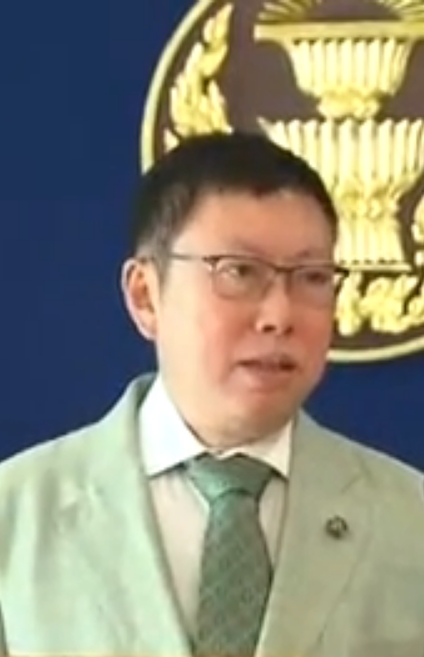
บวรศักดิ์ อุวรรณโณ

| name = บวรศักดิ์ อุวรรณโณ
| honorific-prefix = ศาสตราจารย์กิตติคุณ
| honorific-suffix = เครื่องราชอิสริยาภรณ์อันเป็นที่เชิดชูยิ่งช้างเผือก|ม.ป.ช., เครื่องราชอิสริยาภรณ์อันมีเกียรติยศยิ่งมงกุฎไทย|ม.ว.ม., เครื่องราชอิสริยาภรณ์อันเป็นที่สรรเสริญยิ่งดิเรกคุณาภรณ์|ป.ภ., ตติยจุลจอมเกล้าวิเศษ|ต.จ.ว.
| image = บวรศักดิ์อุ.jpg
| order = ร่างรัฐธรรมนูญแห่งราชอาณาจักรไทย (ยกร่าง พ.ศ. 2557)|ประธานคณะกรรมาธิการยกร่างรัฐธรรมนูญ
| term_start = 4 พฤศจิกายน พ.ศ. 2557
| term_end = 6 กันยายน พ.ศ. 2558
| order1 = สภาปฏิรูปแห่งชาติ|รองประธานสภาปฏิรูปแห่งชาติ
| term_start1 = 30 ตุลาคม พ.ศ. 2557
| term_end1 = 6 กันยายน พ.ศ. 2558
| order2 = รายนามเลขาธิการคณะรัฐมนตรี|เลขาธิการคณะรัฐมนตรี
| term_start2 = 1 เมษายน พ.ศ. 2546
| term_end2 = 10 มิถุนายน พ.ศ. 2549
| predecessor2 = วิษณุ เครืองาม
| successor2 = รองพล เจริญพันธุ์
| birth_place = ตำบลบ่อยาง อำเภอเมืองสงขลา จังหวัดสงขลา
| religion = พุทธ
ศาสตราจารย์กิตติคุณ บวรศักดิ์ อุวรรณโณ (เกิด 19 ตุลาคม พ.ศ. 2497) นายกสภามหาวิทยาลัยราชภัฏสงขลา กรรมการสภาสถาบันผู้ทรงคุณวุฒิของสถาบันพระปกเกล้า กรรมการสภาสถาบันผู้ทรงคุณวุฒิของสถาบันพระปกเกล้า กรรมการผู้ทรงคุณวุฒิในคณะกรรมการนโยบายกองทุนสนับสนุนการวิจัย ประธานกรรมการคณะกรรมการปฏิรูปประเทศด้านกฎหมาย ประธานกรรมการคณะกรรมการปฏิรูปประเทศด้านกฎหมาย ประธานคณะกรรมาธิการยกร่างรัฐธรรมนูญ พ.ศ. 2558 ที่ปรึกษาผู้ทรงคุณวุฒิของคณะกรรมการเตรียมการปฏิรูปประเทศ ตามคำสั่งนายกรัฐมนตรีที่ 8/2560 นายกฯ เซ็น ตั้ง 39 ผู้ทรงคุณวุฒิ ป.ย.ป.แล้ว คนดังเพียบ! รองประธานสภาปฏิรูปแห่งชาติ กรรมการผู้ทรงคุณวุฒิในคณะกรรมการนโยบายกองทุนสนับสนุนการวิจัย อุปนายกราชบัณฑิตยสถานคนที่ 1 กรรมการข้าราชการพลเรือนในสถาบันอุดมศึกษาผู้ทรงคุณวุฒิ กรรมการข้าราชการพลเรือนในสถาบันอุดมศึกษาผู้ทรงคุณวุฒิกรรมการในคณะกรรมการขับเคลื่อนการปฏิรูปเพื่อรองรับการปรับเปลี่ยนตามนโยบาย thailand 4.0 ตามคำสั่งสำนักนายกรัฐมนตรีที่ 194/2560
อดีตสมาชิกสภานิติบัญญัติแห่งชาติ พ.ศ. 2549 อดีตสมาชิกสภาร่างรัฐธรรมนูญ พ.ศ. 2539 ประกาศรัฐสภา เรื่อง ตั้งสมาชิกสภาร่างรัฐธรรมนูญราชกิจจานุเบกษา เล่ม 114 ตอน 2ง วันที่ 7 มกราคม พ.ศ. 2540 อดีตคณบดีคณะนิติศาสตร์ จุฬาลงกรณ์มหาวิทยาลัย|คณะนิติศาสตร์ จุฬาลงกรณ์มหาวิทยาลัย อดีตเลขาธิการคณะรัฐมนตรี และเป็นอดีตเลขาธิการสถาบันพระปกเกล้า
== ประวัติ ==
บวรศักดิ์ อุวรรณโณ เกิดเมื่อวันที่ 19 ตุลาคม พ.ศ. 2497 ที่ตำบลบ่อยาง อำเภอเมืองสงขลา จังหวัดสงขลา เป็นบุตรคนที่ 7 ของวิภัทร และอารีย์ อุวรรณโณ
เป็นญาติกับ ศาสตราจารย์กิตติคุณ วิษณุ เครืองาม รองนายกรัฐมนตรีฝ่ายกฎหมายในรัฐบาลพลเอกประยุทธ์ จันทร์โอชาและอดีตรองนายกรัฐมนตรีฝ่ายกฎหมายในรัฐบาลพรรคไทยรักไทย สมรสกับ ปาริชาติ ชุมสาย ณ อยุธยา (สุขสงเคราะห์) มีบุตร-ธิดา 2 คน ปัจจุบันหย่ากันแล้ว
== การศึกษา ==
บวรศักดิ์ อุวรรณโณ จบการศึกษาชั้นประถมศึกษาจากโรงเรียนแสงทองวิทยา ชั้นมัธยมศึกษาจากโรงเรียนมหาวชิราวุธ จังหวัดสงขลา และโรงเรียนเตรียมอุดมศึกษา ต่อมาได้เข้าศึกษาที่คณะนิติศาสตร์ จุฬาลงกรณ์มหาวิทยาลัย และดำรงตำแหน่งสมาชิกสภานิสิตจุฬาลงกรณ์มหาวิทยาลัย ในปี พ.ศ. 2518 ได้สำเร็จการศึกษาระดับปริญญาตรี นิติศาสตรบัณฑิต (เกียรตินิยมอันดับหนึ่ง เหรียญทอง) จากคณะนิติศาสตร์ จุฬาลงกรณ์มหาวิทยาลัย ปี พ.ศ. 2519 สำเร็จเป็นเนติบัณฑิตไทย (สอบได้อันดับที่ 3 ของรุ่นที่ 29) สำนักอบรมศึกษากฎหมายแห่งเนติบัณฑิตยสภา ปี พ.ศ. 2522 ได้ปริญญาชั้นสูงทางกฎหมายปกครอง มหาวิทยาลัยปารีส ในปี พ.ศ. 2525 สำเร็จปริญญาเอก กฎหมายมหาชน มหาวิทยาลัยปารีส และพ.ศ. 2541 จบหลักสูตรจากวิทยาลัยป้องกันราชอาณาจักร รุ่น 4111
== การทำงาน ==
บวรศักดิ์ อุวรรณโณ เริ่มรับราชการในปี พ.ศ. 2519 ในตำแหน่งอาจารย์คณะนิติศาสตร์ จุฬาลงกรณ์มหาวิทยาลัย ในปี พ.ศ. 2531 เป็นคณะที่ปรึกษานโยบายของนายกรัฐมนตรี สำนักงานเลขาธิการนายกรัฐมนตรี ในปี พ.ศ. 2532 เป็นรองเลขาธิการนายกรัฐมนตรีฝ่ายการเมือง
ต่อจากนั้นในปี พ.ศ. 2534 ได้กลับเข้ารับราชการ ภาควิชากฎหมายปกครองและกฎหมายทั่วไป คณะนิติศาสตร์ จุฬาลงกรณ์มหาวิทยาลัย ในปี พ.ศ. 2538 เป็นคณบดีคณะนิติศาสตร์ จุฬาลงกรณ์มหาวิทยาลัย และปี พ.ศ. 2542 – พ.ศ. 2546 เป็นเลขาธิการสถาบันพระปกเกล้า ปี พ.ศ. 2546 – พ.ศ. 2549 เป็นเลขาธิการคณะรัฐมนตรี
นอกจากนั้น บวรศักดิ์ อุวรรณโณ ยังได้รับการแต่งตั้งเป็นศาสตราภิชานแห่งจุฬาลงกรณ์มหาวิทยาลัยด้วย
และยังดำรงตำแหน่ง ประธานกรรมการ และ กรรมการอิสระ บริษัท นามยง เทอร์มินัล จำกัด (มหาชน) ประธานกรรมการ และ กรรมการอิสระ บริษัท อีเทอเนิล เอนเนอยี จำกัด (มหาชน) ประธานกรรมการ บริษัท เจนเนอรัล เอนจิเนียริ่ง จำกัด (มหาชน) กรรมการอิสระ บริษัท โกลว์ พลังงาน จำกัด (มหาชน)
ภายหลังการ รัฐประหารในประเทศไทย พ.ศ. 2557 เขาได้รับแต่งตั้งเป็น ประธานคณะกรรมาธิการยกร่างรัฐธรรมนูญ พ.ศ. 2558 ประธานคณะกรรมาธิการยกร่างรัฐธรรมนูญ ที่ปรึกษาผู้ทรงคุณวุฒิของคณะกรรมการเตรียมการปฏิรูปประเทศ ตามคำสั่งนายกรัฐมนตรีที่ 8/2560 รองประธานสภาปฏิรูปแห่งชาติ กรรมการผู้ทรงคุณวุฒิในคณะกรรมการนโยบายกองทุนสนับสนุนการวิจัย กรรมการข้าราชการพลเรือนในสถาบันอุดมศึกษาผู้ทรงคุณวุฒิ
== รางวัลและเกียรติคุณ ==
* พ.ศ. 2542 ได้รับประกาศเกียรติคุณเป็นนักวิจัยดีเด่นแห่งชาติ สาขานิติศาสตร์ ประจำปี 2543 จากสภาวิจัยแห่งชาติ
* พ.ศ. 2545 ได้รับพระราชทานกิตติบัตรแต่งตั้งเป็นศาสตราจารย์กิตติคุณ คณะนิติศาสตร์ ประจำปีการศึกษา 2545 จากจุฬาลงกรณ์มหาวิทยาลัย
* พ.ศ. 2545 – พ.ศ. 2548 ได้รับคัดเลือกจากองค์การสหประชาชาติ ให้ดำรงตำแหน่งเป็นผู้ทรงคุณวุฒิกรรมาธิการบริหารภาครัฐของสภาเศรษฐกิจและสังคมแห่งสหประชาชาติ (Committee of Experts on Public Administration of the United Nations Economic and Social Council) ประจำปี 2545–2548
* ได้รับประกาศเกียรติคุณเป็นนิสิตเก่านิติศาสตร์ดีเด่นจากสมาคมนิสิตเก่า คณะนิติศาสตร์ จุฬาลงกรณ์มหาวิทยาลัย
== เครื่องราชอิสริยาภรณ์ ==
 ได้รับพระราชทานเครื่องราชอิสริยาภรณ์ของประเทศไทยและเครื่องราชอิสริยาภรณ์ของต่างประเทศต่างๆ ดังนี้
=== เครื่องราชอิสริยาภรณ์ไทย ===
ราชกิจจานุเบกษา, ประกาศสำนักนายกรัฐมนตรี เรื่อง พระราชทานเครื่องราชอิสริยาภรณ์อันเป็นที่เชิดชูยิ่งช้างเผือกและเครื่องราชอิสริยาภรณ์อันมีเกียรติยศยิ่งมงกุฎไทย , เล่ม ๑๑๗ ตอนที่ ๒๕ ข หน้า ๙, ๑ ธันวาคม ๒๕๔๓
ราชกิจจานุเบกษา, ประกาศสำนักนายกรัฐมนตรี เรื่อง พระราชทานเครื่องราชอิสริยาภรณ์ , เล่ม ๑๑๒ ตอนที่ ๑๗ ข หน้า ๑๒, ๔ ธันวาคม ๒๕๓๘
ราชกิจจานุเบกษา, ประกาศสำนักนายกรัฐมนตรี เรื่อง พระราชทานเครื่องราชอิสริยาภรณ์อันเป็นที่สรรเสริญยิ่งดิเรกคุณาภรณ์ , เล่ม ๑๒๑ ตอนที่ ๒๔ ข หน้า ๒, ๓๐ พฤศจิกายน ๒๕๔๗
ราชกิจจานุเบกษา, ประกาศสำนักนายกรัฐมนตรี เรื่อง พระราชทานเครื่องราชอิสริยาภรณ์จุลจอมเกล้า , เล่ม ๑๒๑ ตอนที่ ๙ ข หน้า ๒, ๔ พฤษภาคม ๒๕๔๗
 สาขานิติศาสตร์ราชกิจจานุเบกษา, ประกาศสำนกนายกรัฐมนตรี เรื่อง พระราชทานเหรียญดุษฎีมาลา เข็มศิลปวิทยา ประจำปี ๒๕๕๒ , เล่ม ๑๒๗ ตอนที่ ๕ ข หน้า ๓, ๔ มิถุนายน ๒๕๕๓
ราชกิจจานุเบกษา, ประกาศสำนักนายกรัฐมนตรี เรื่อง พระราชทานเครื่องราชอิสริยาภรณ์อันเป็นสิริยิ่งรามกีรติ ลูกเสือสดุดีชั้นพิเศษ และเหรียญลูกเสือสดุดี , เล่ม ๑๒๓ ตอนที่ ๑ ข หน้า ๒๘, ๕ มกราคม ๒๕๔๙
=== เครื่องราชอิสริยาภรณ์ต่างประเทศ ===
* :
** พ.ศ. 2547 – ไฟล์:Order of Orange-Nassau ribbon - Knight Grand Cross.svg|80px เครื่องราชอิสริยาภรณ์ออเรนจ์-นัสเซา ชั้นที่ 1ราชกิจจานุเบกษา, ประกาศสำนักนายกรัฐมนตรี เรื่อง พระราชทานพระบรมราชานุญาตให้ประดับเครื่องราชอิสริยาภรณ์ต่างประเทศ , เล่ม ๑๒๑ ตอนที่ ๖ ข หน้า ๒, ๒๕ มีนาคม ๒๕๔๗
* :
** พ.ศ. 2547 – ไฟล์:Ordre national du Merite Officier ribbon.svg|80px เครื่องอิสริยาภรณ์กิตติคุณแห่งชาติ ชั้นที่ 2ราชกิจจานุเบกษา, ประกาศสำนักนายกรัฐมนตรี เรื่อง พระราชทานพระบรมราชานุญาตให้ประดับเครื่องอิสริยาภรณ์ต่างประเทศ , เล่ม ๑๒๒ ตอนที่ ๙ ข หน้า ๑๙, ๓ มิถุนายน ๒๕๔๘
== อ้างอิง ==
== แหล่งข้อมูลอื่น ==
* www.uborwornsak.com บวรศักดิ์ อุวรรณโณ เว็บไซต์ส่วนตัว
หมวดหมู่:บุคคลจากอำเภอเมืองสงขลา
หมวดหมู่:ข้าราชการพลเรือนชาวไทย
หมวดหมู่:เลขาธิการคณะรัฐมนตรีไทย
หมวดหมู่:ศาสตราจารย์กิตติคุณ
หมวดหมู่:ศาสตราภิชาน
หมวดหมู่:อาจารย์คณะนิติศาสตร์
หมวดหมู่:นักกฎหมายชาวไทย
หมวดหมู่:สามัญสมาชิกเนติบัณฑิตยสภา
หมวดหมู่:ราชบัณฑิต
หมวดหมู่:ผู้ได้รับรางวัลนักวิจัยดีเด่นแห่งประเทศไทย
หมวดหมู่:นักการเมืองไทย
หมวดหมู่:สมาชิกสภาร่างรัฐธรรมนูญไทย
หมวดหมู่:สมาชิกสภานิติบัญญัติแห่งชาติ
หมวดหมู่:สมาชิกสภาปฏิรูปแห่งชาติ
หมวดหมู่:นักการเมืองพรรคไทยรักไทย
หมวดหมู่:บุคคลจากโรงเรียนเตรียมอุดมศึกษา
หมวดหมู่:นิสิตเก่าคณะนิติศาสตร์ จุฬาลงกรณ์มหาวิทยาลัย
หมวดหมู่:บุคคลจากวิทยาลัยป้องกันราชอาณาจักร
หมวดหมู่:บุคคลจากสถาบันพระปกเกล้า
หมวดหมู่:บุคคลจากมหาวิทยาลัยปารีส
หมวดหมู่:บุคคลจากโรงเรียนมหาวชิราวุธ จังหวัดสงขลา
หมวดหมู่:กรรมการกฤษฎีกาไทย
หมวดหมู่:ผู้ได้รับเครื่องราชอิสริยาภรณ์ ม.ป.ช.
หมวดหมู่:ผู้ได้รับเครื่องราชอิสริยาภรณ์ ม.ว.ม.
หมวดหมู่:ผู้ได้รับเครื่องราชอิสริยาภรณ์ ป.ภ.
หมวดหมู่:ผู้ได้รับเครื่องราชอิสริยาภรณ์ ต.จ.ว.
หมวดหมู่:ผู้ได้รับเหรียญ ร.ด.ม.(ศ)
หมวดหมู่:นายกสภามหาวิทยาลัยราชภัฏสงขลา